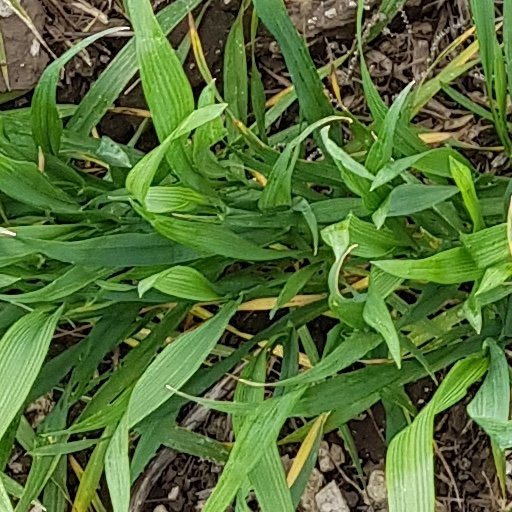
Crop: wheat